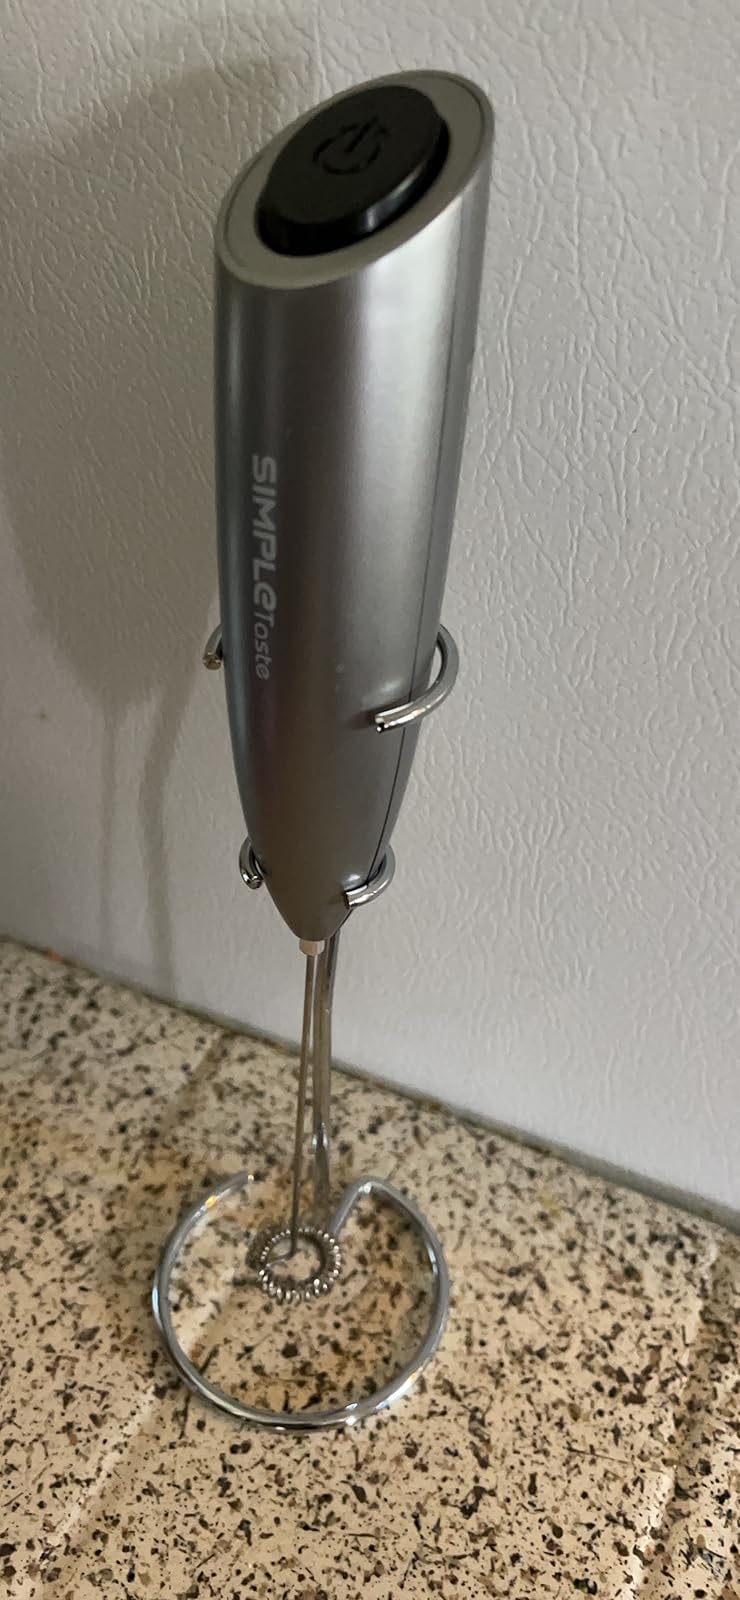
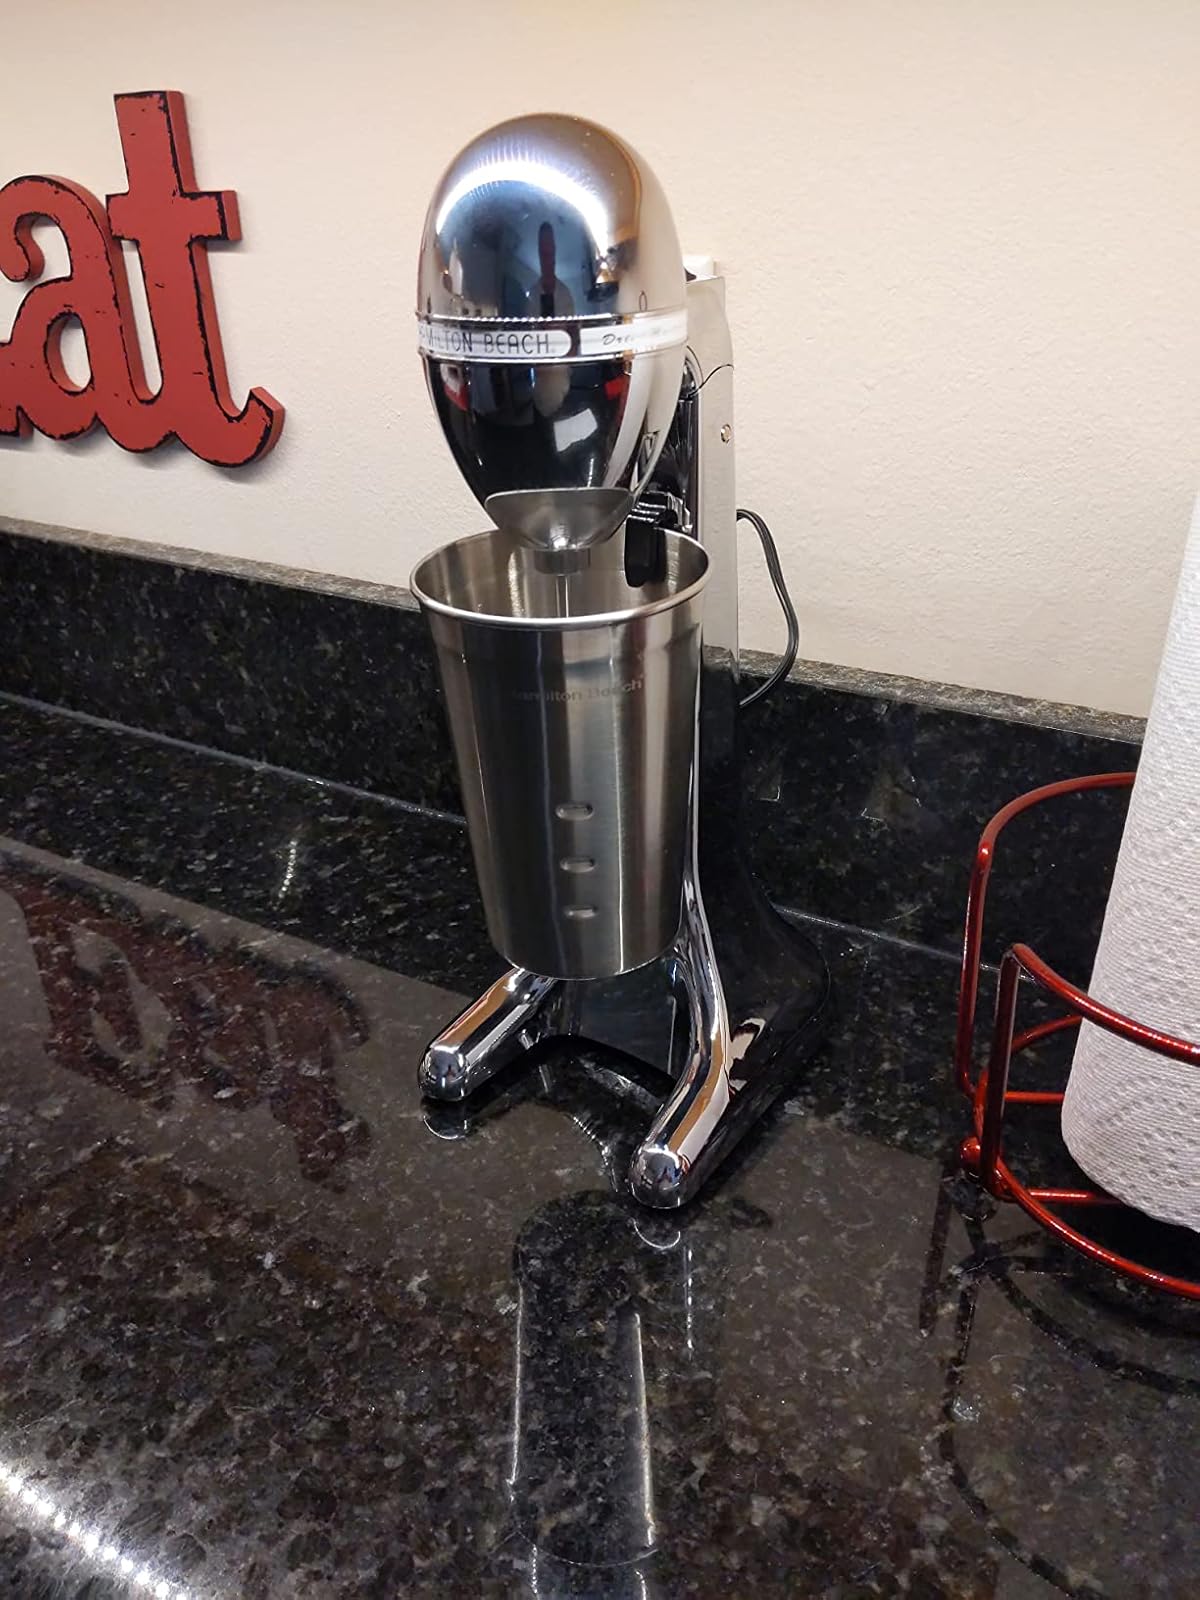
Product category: items_mixer
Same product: no